Italian battleship Vittorio Veneto

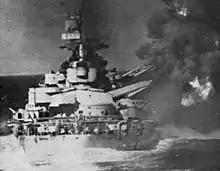
"Vittorio Veneto" firing upon Allied cruisers during the daytime phase of the Battle of Cape Matapan near the Island of Gavdos

"Vittorio Veneto" returned to Naples on 22 March, and four days later led an attempt to attack British shipping off Greece, in company with eight cruisers and nine destroyers. The fleet would be supported by the "Regia Aeronautica" and the German "Fliegerkorps X" (10th Air Corps). This operation resulted in the Battle of Cape Matapan; the engagement began when the Italian 3rd Division—comprising the two heavy cruisers and and commanded by Vice Admiral Luigi Sansonetti—encountered the British 15th Cruiser Squadron. Iachino attempted to maneuver "Vittorio Veneto" to the east of the British cruisers while they were distracted with Sansonetti's cruisers, but spotted the battleship before she could close the trap. "Vittorio Veneto" immediately opened fire and quickly found the range, but only inflicted splinter damage on "Orion", which fled to the south, back toward the main British fleet. Misfires in "Vittorio Veneto"s forward-most turret forced her to cease firing temporarily. The Italian gunners quickly returned the guns to action, however, and resumed their bombardment of the British cruisers. Poor visibility and smokescreens hampered the accuracy of "Vittorio Veneto"s gunners and they scored no hits, though they straddled the cruisers several times. In the course of this phase of the battle, she had fired 92 rounds from her main battery.